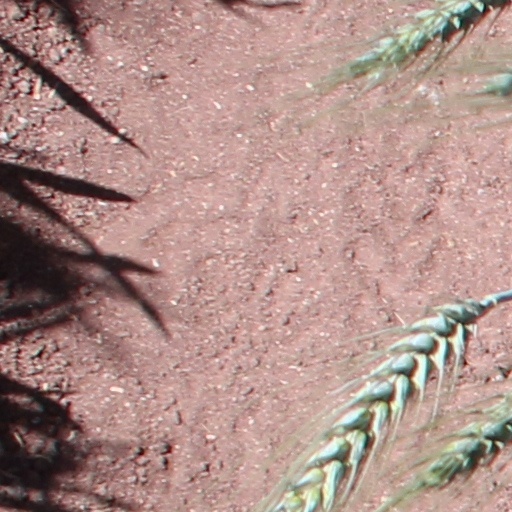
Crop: wheat